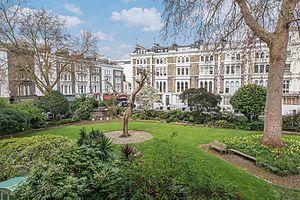
Leinster Square est un Square situé à Bayswater à l'intersection de Westbourne et Notting Hill, dans la Cité de Westminster, à Londres.